Veterinarian

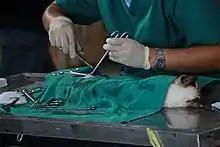
A veterinarian conducts a surgery on a domestic cat.

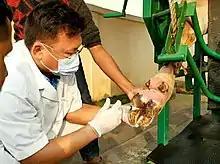
Bovine hoof health management by a veterinarian

A veterinarian (vet) or veterinary surgeon is a medical professional who practices veterinary medicine. They manage a wide range of health conditions and injuries in non-human animals. Along with this, veterinarians also play a role in animal reproduction, health management, conservation, husbandry and breeding and preventive medicine like nutrition, vaccination and parasitic control as well as biosecurity and zoonotic disease surveillance and prevention.